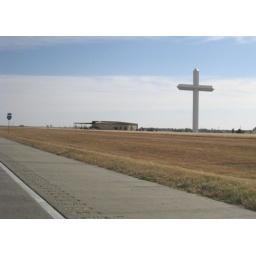
A 130 ft cross on the side of the highway near Groom, Texas. Bigger is Better in Texas!